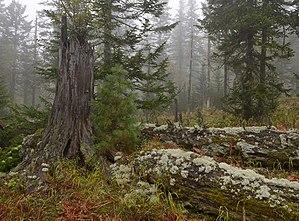
Zapovednik est le terme employé pour décrire, dans les anciennes républiques soviétiques, les aires naturelles protégées, avec pour objectif de les conserver « éternellement vierges ». Il s’agit du plus haut degré de protection environnementale et concerne des zones strictement protégées et dont l’accès au public est restreint.